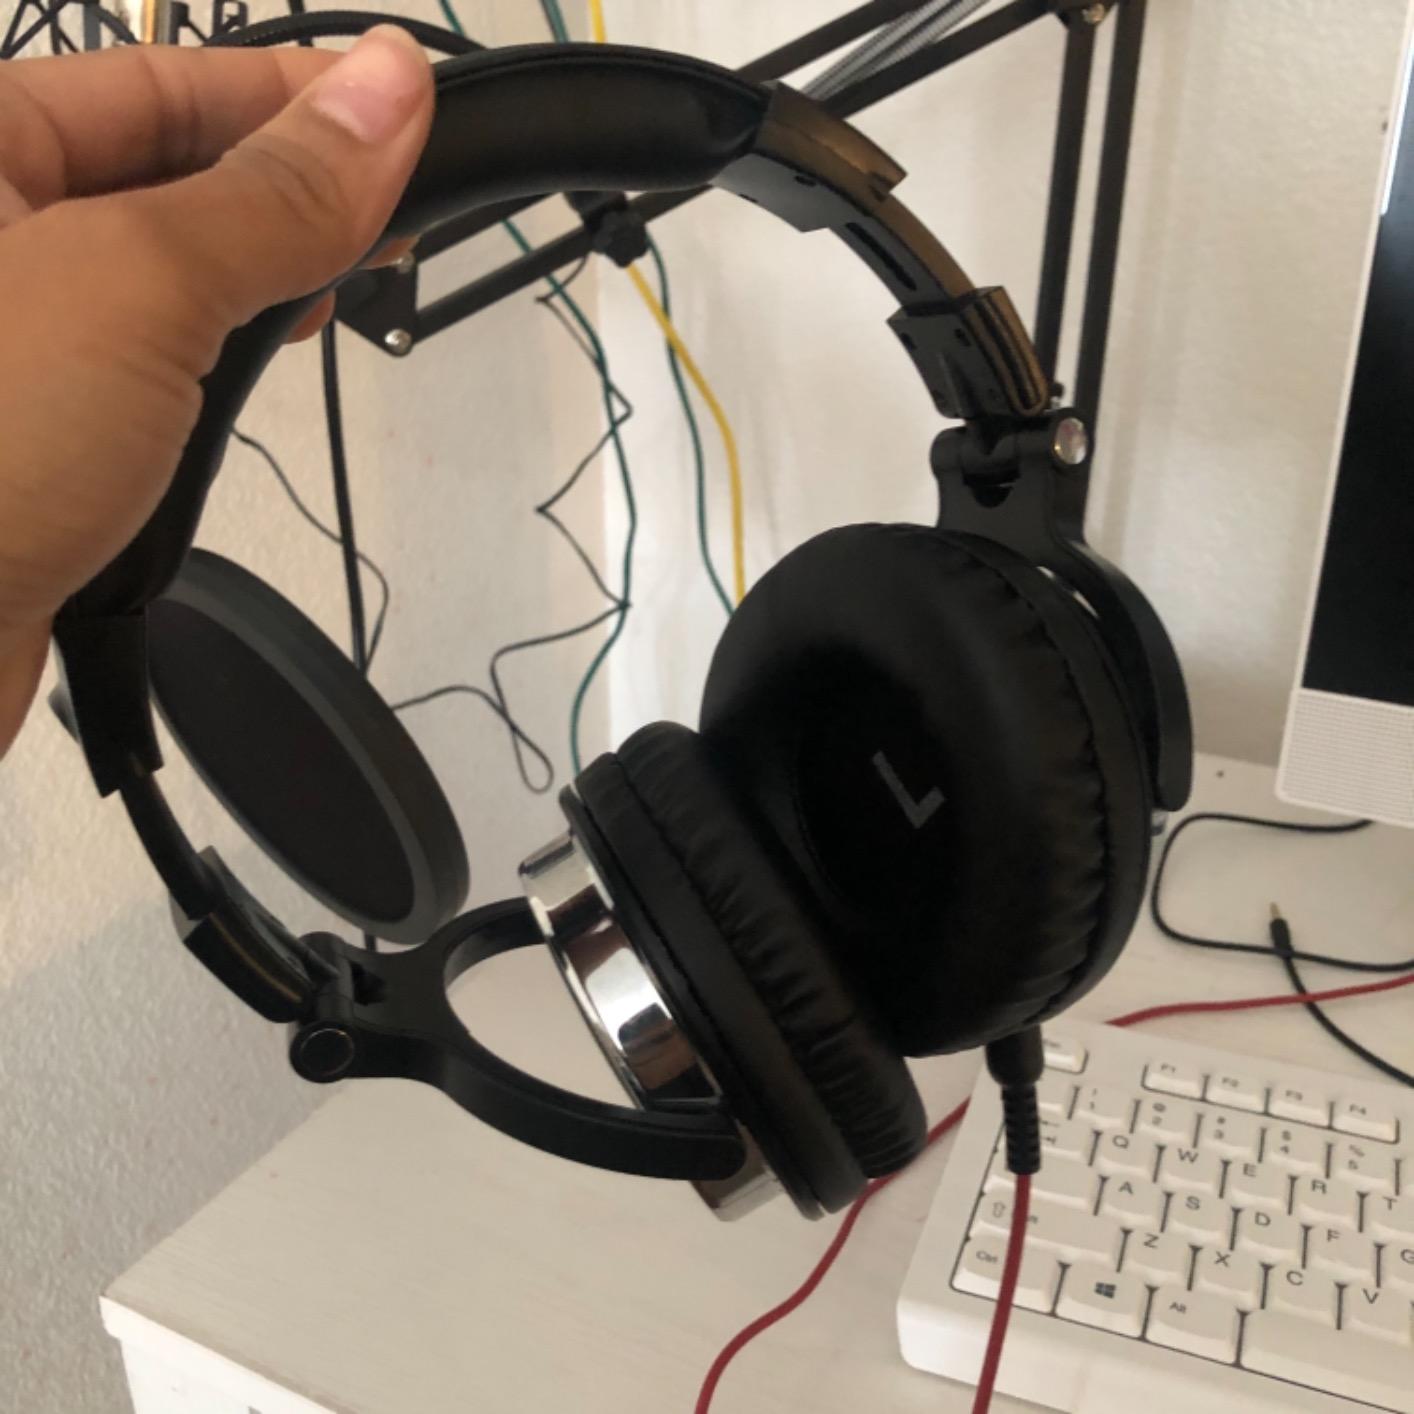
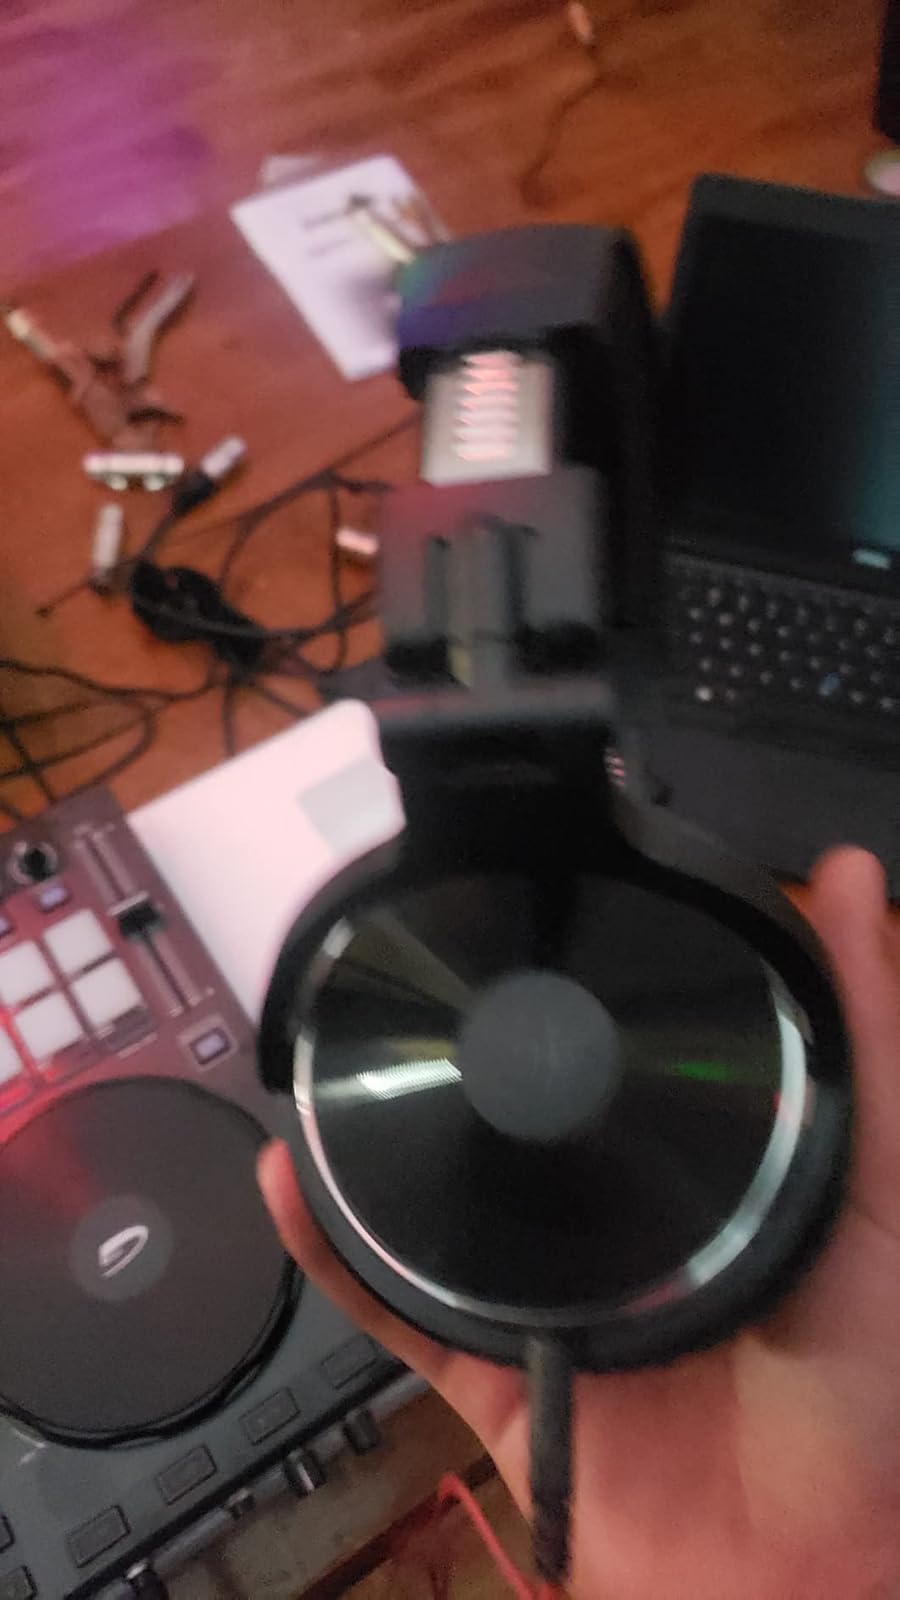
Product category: headphones
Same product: yes